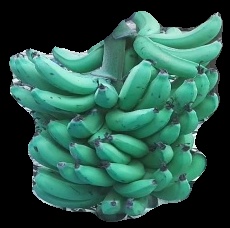
Variety: pachbale
Grade: grade3